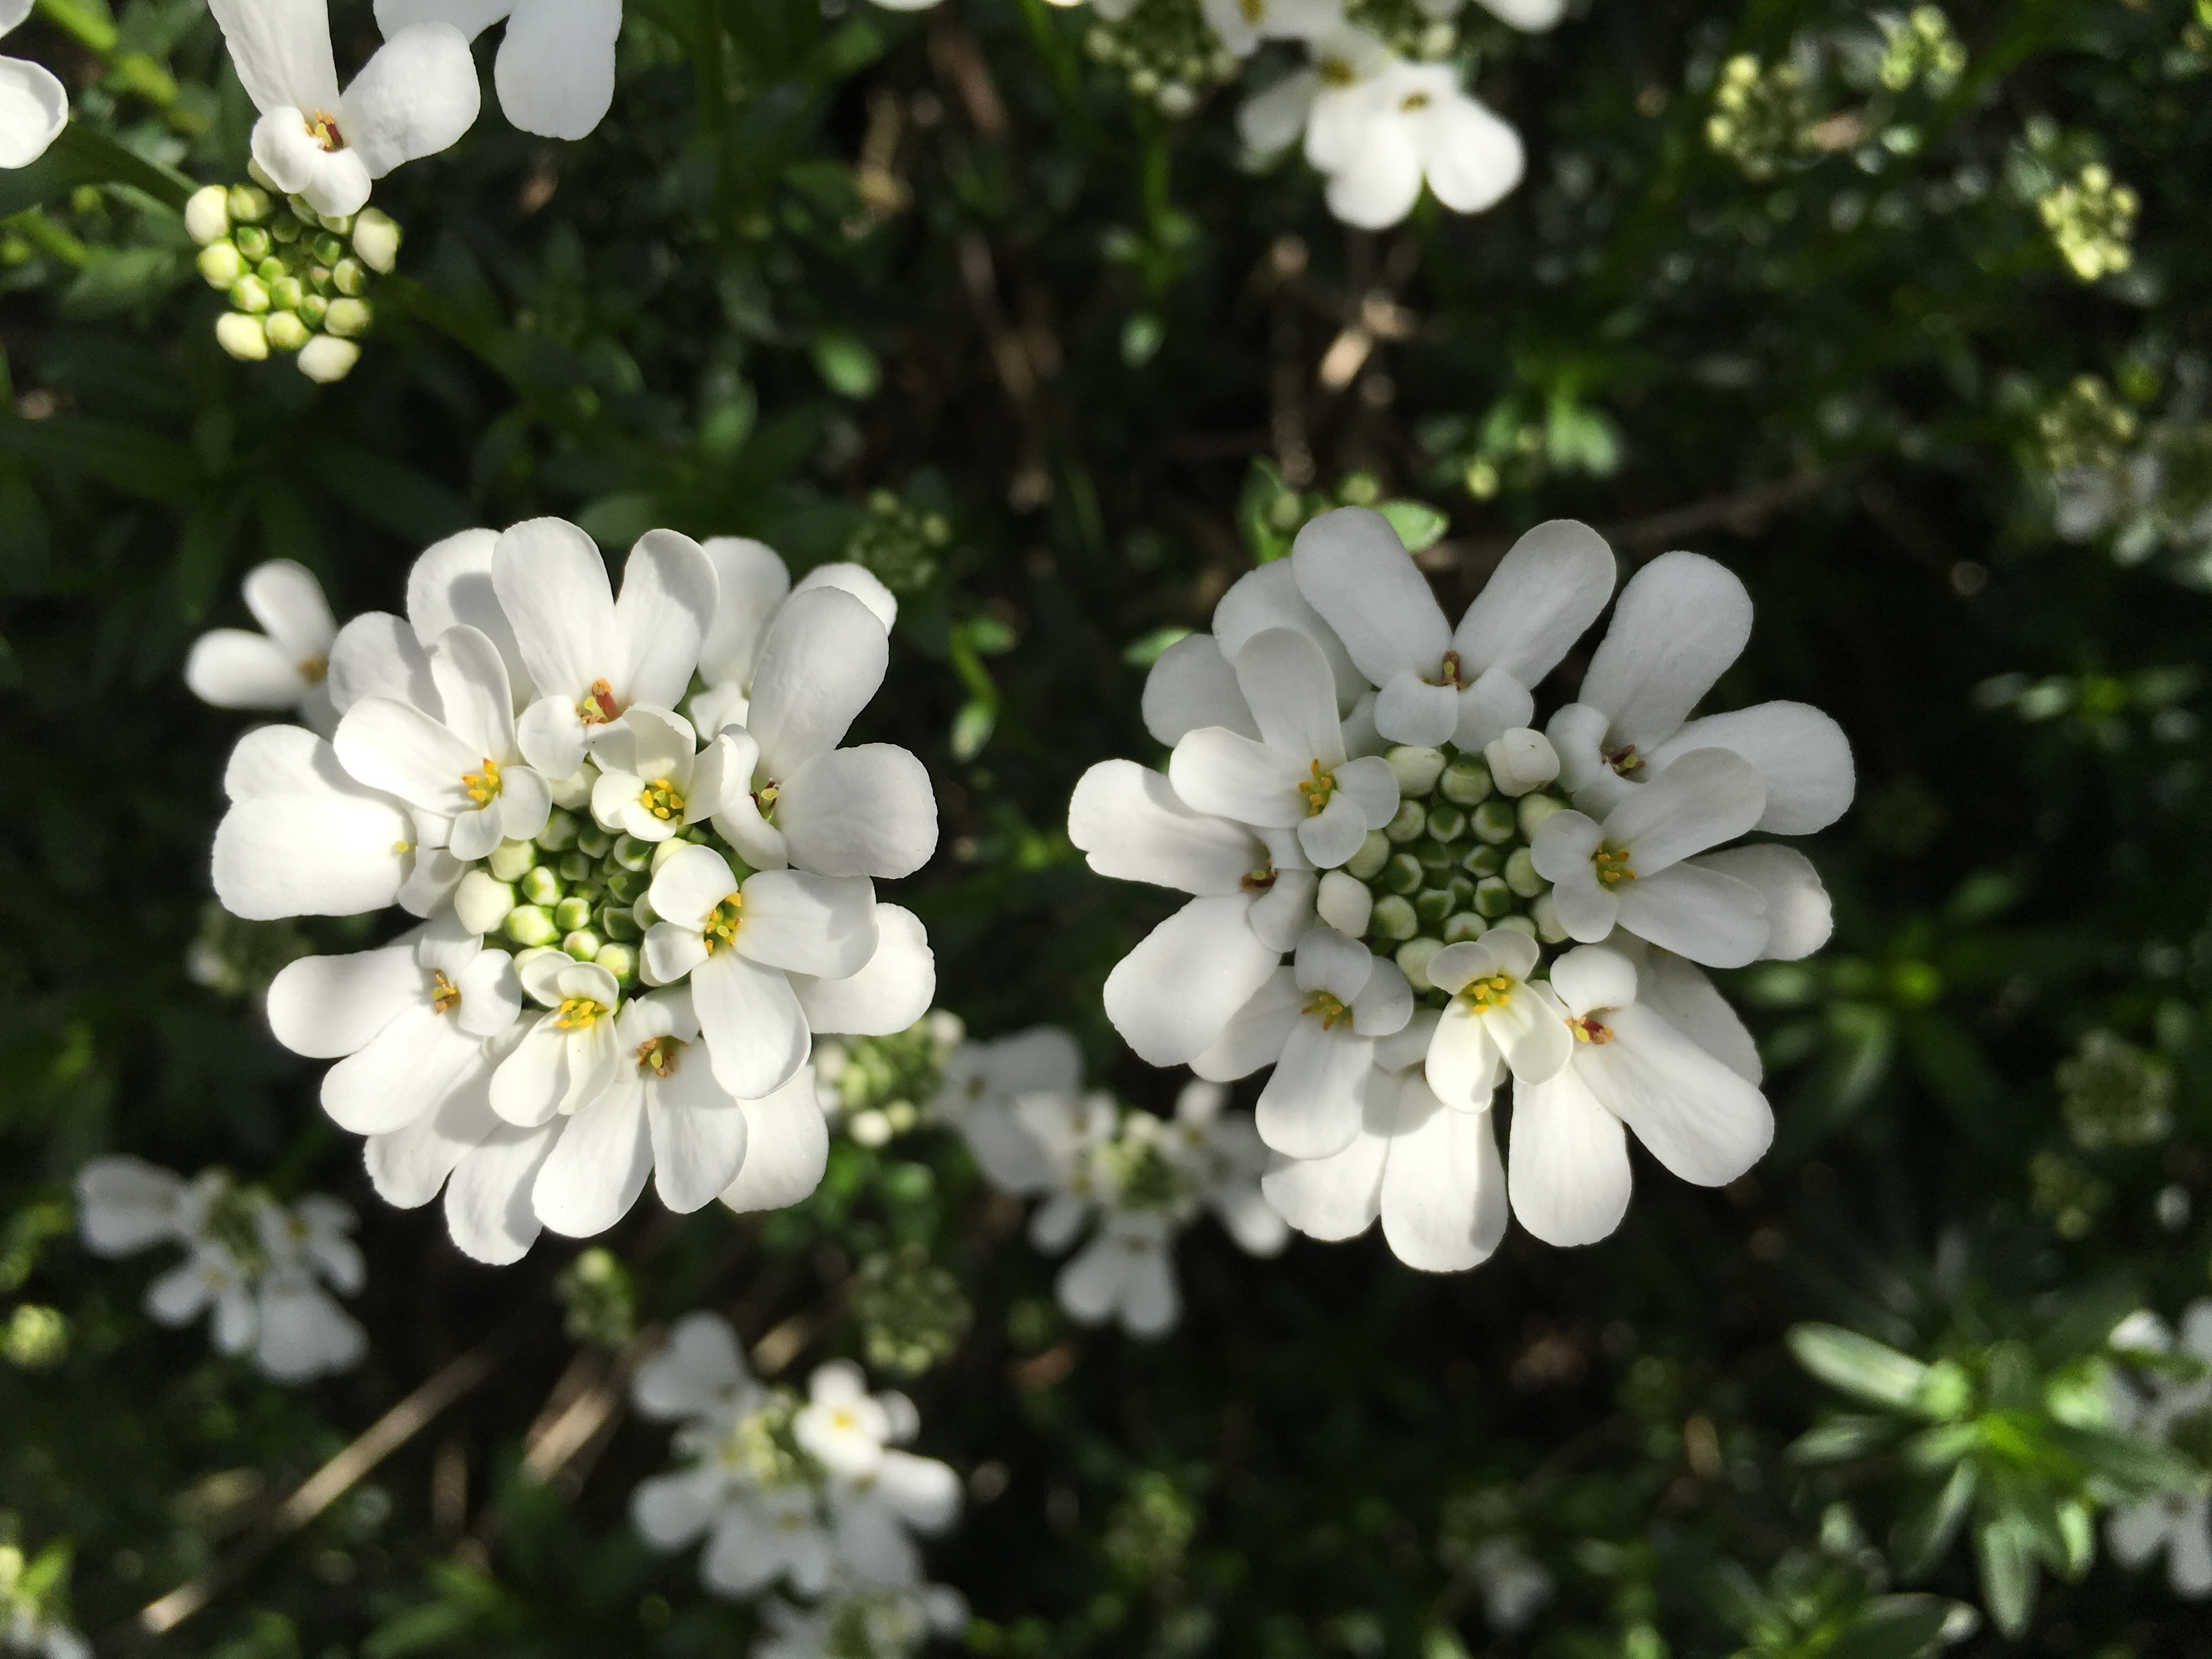
blossom, plant, white, flower, petal, botany, garden, flora, wildflower, candytuft, perennials, jasmine, flowering plant, daisy family, stone garden, semi shrub, land plant, chamaemelum nobile, tanacetum parthenium, evergreen candytuft